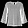
Label: Shirt